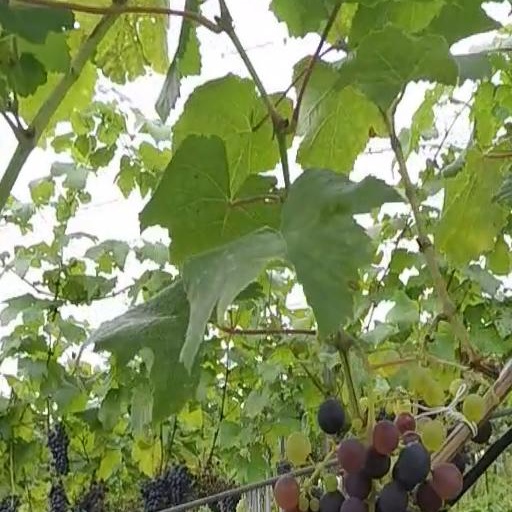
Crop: grape